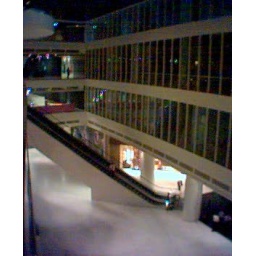
I like the escalator in the mall. It's quite long, and it gives you a wide view of the ground floor